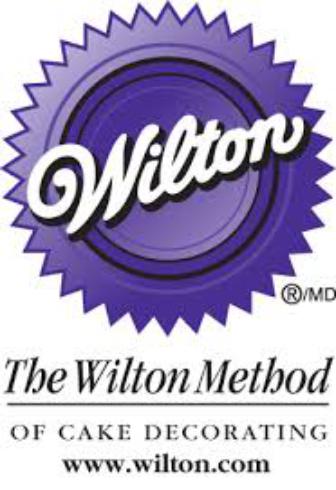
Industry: Food